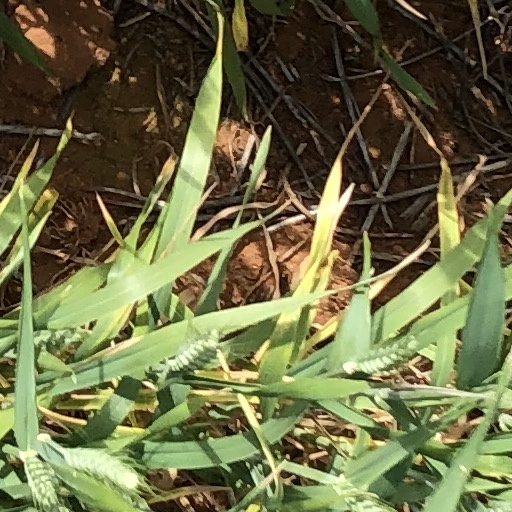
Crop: wheat